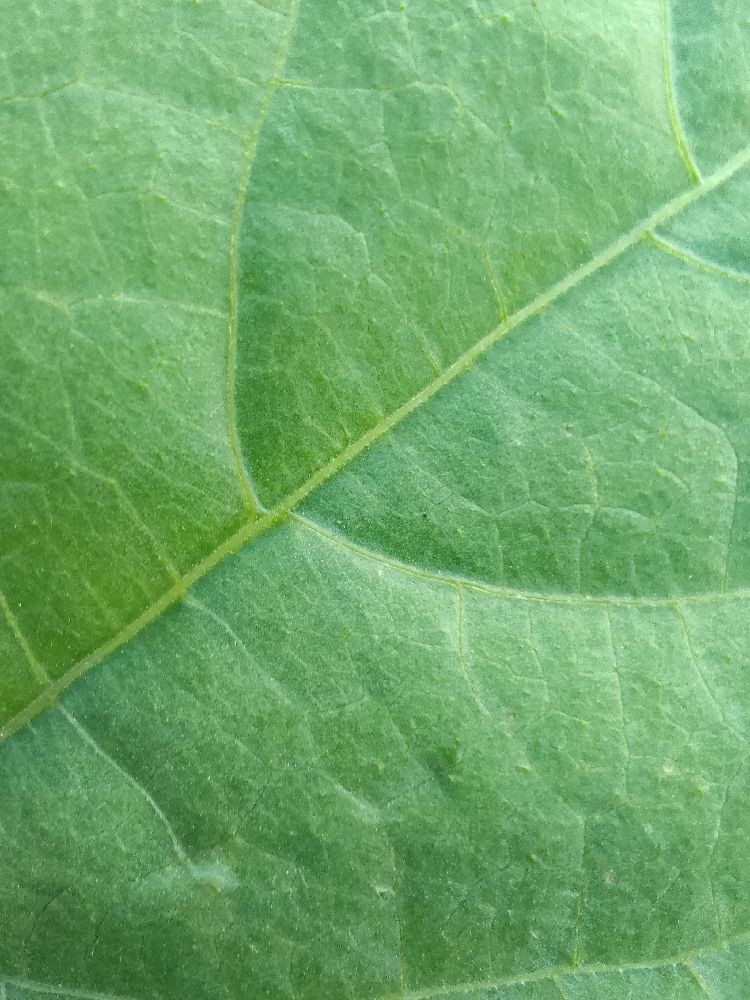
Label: healthy